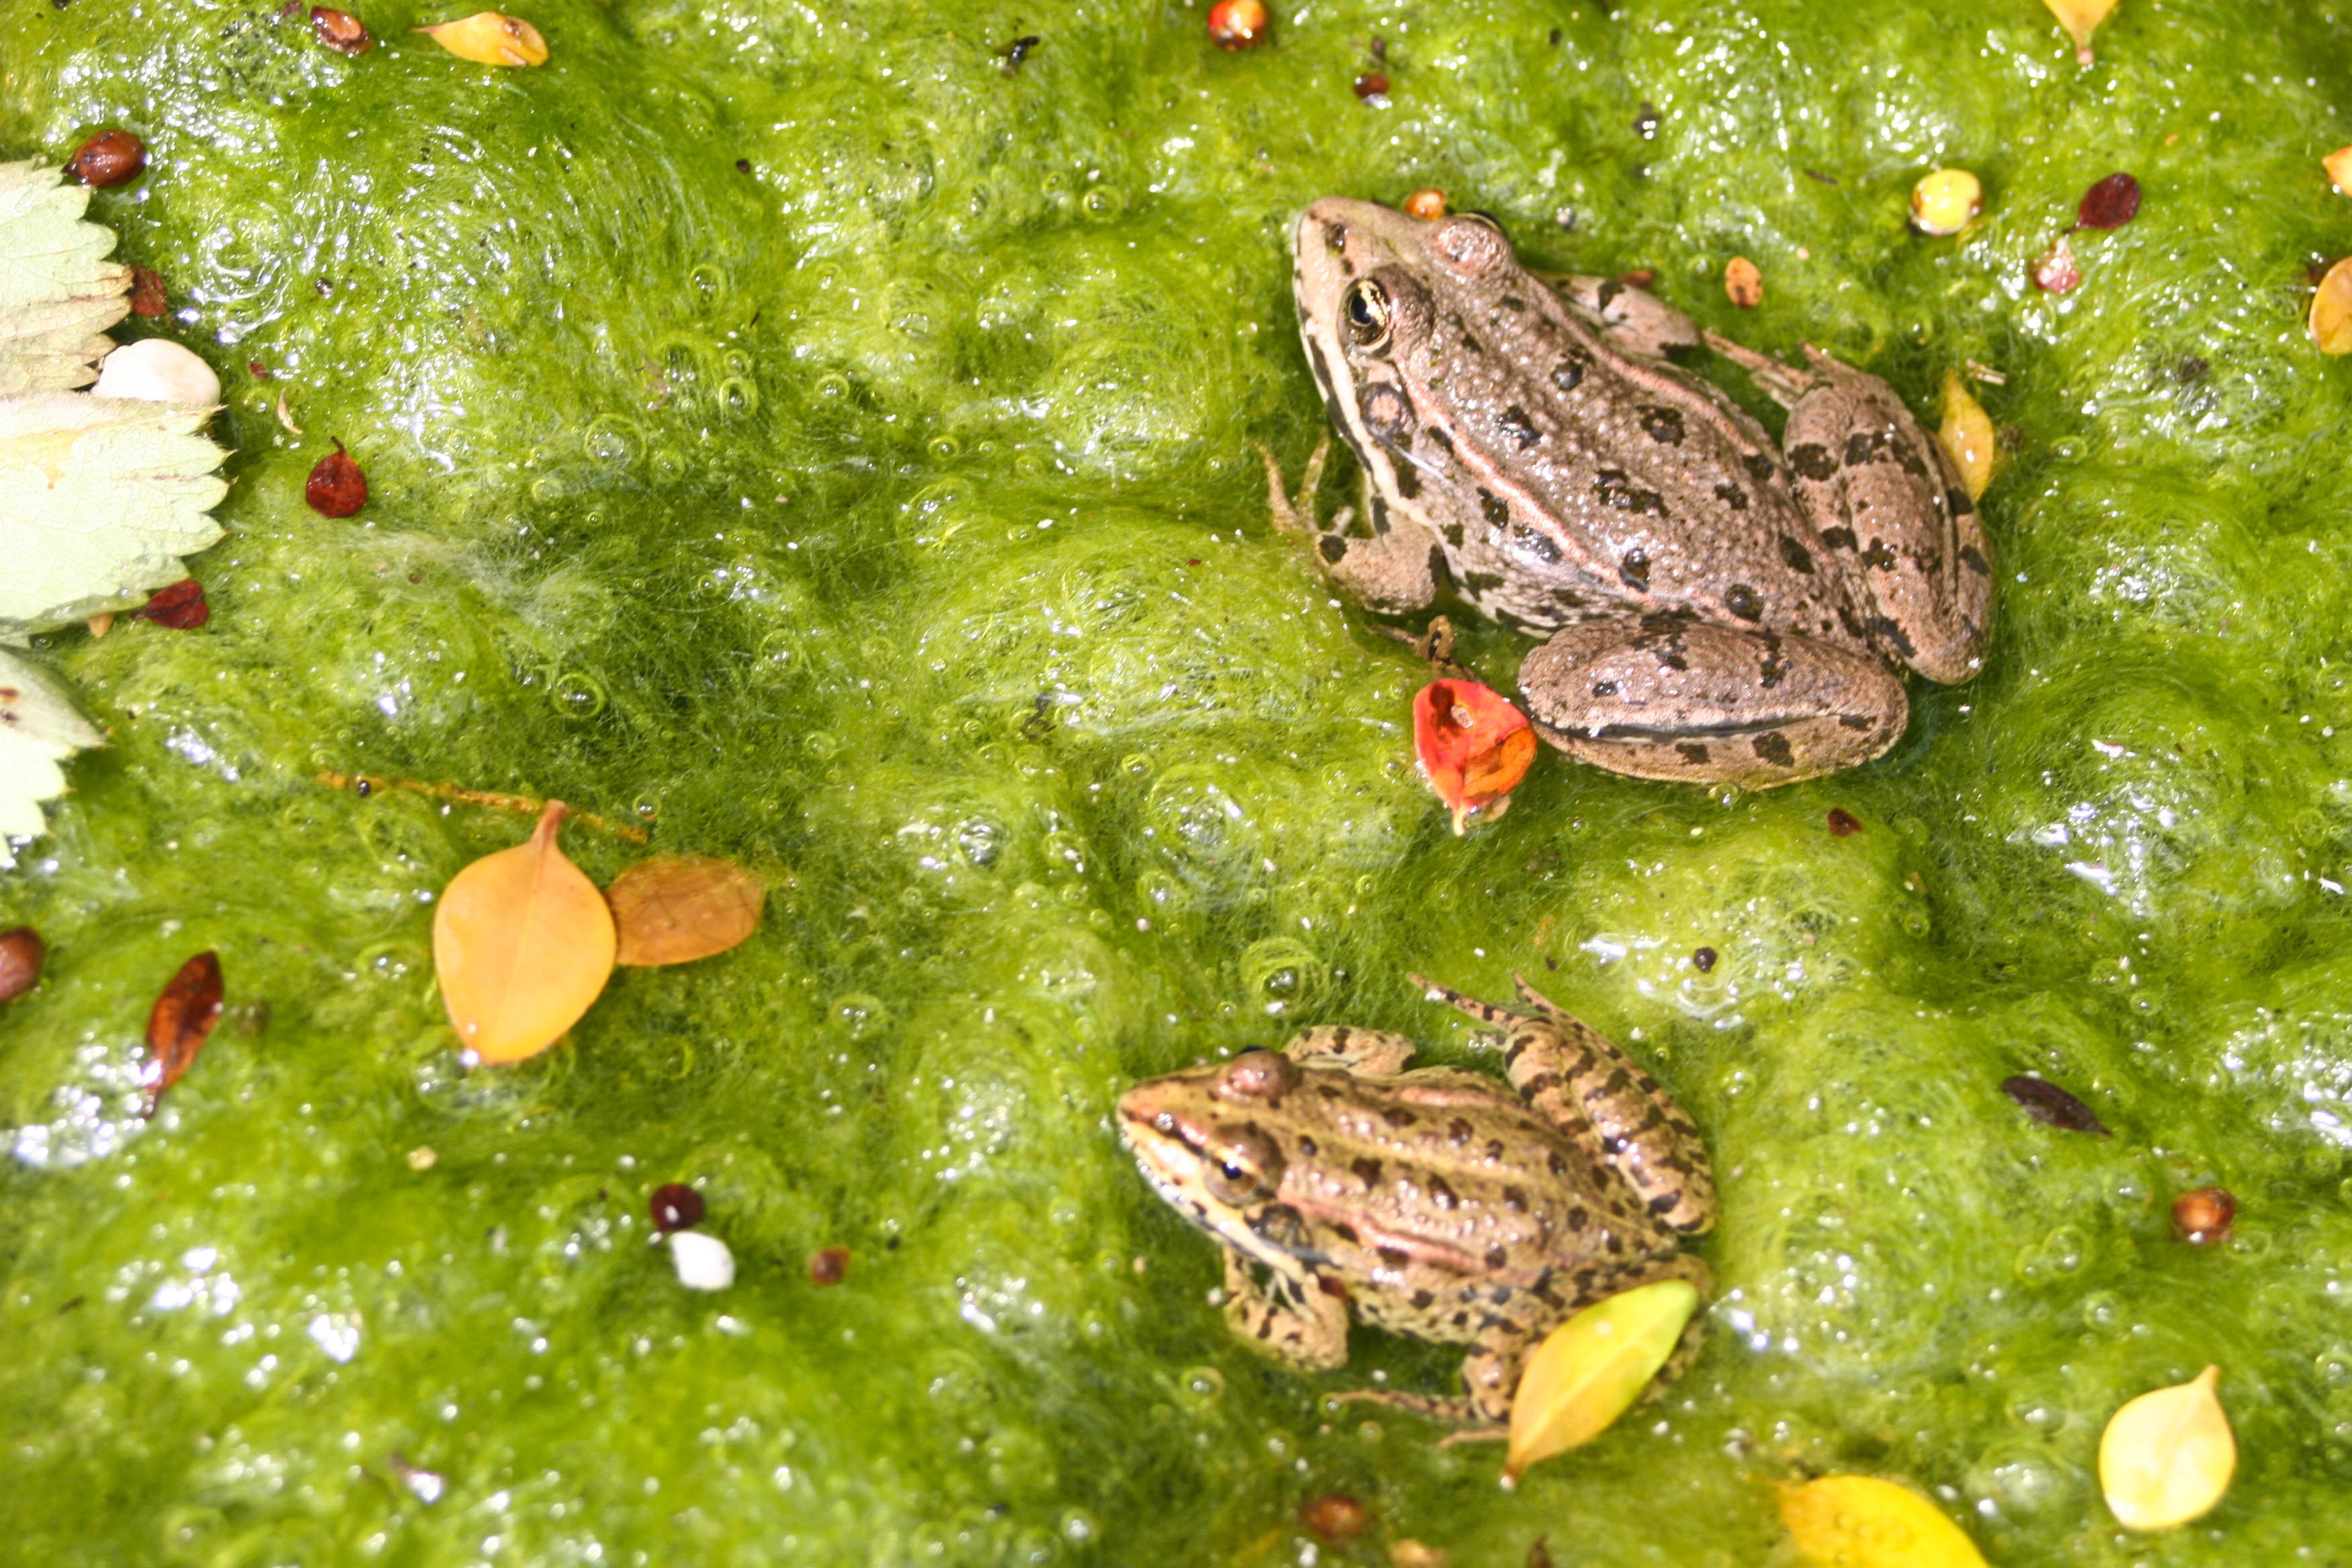
nature, pond, dish, food, produce, frog, amphibian, cuisine, animals, frogs, ranidae